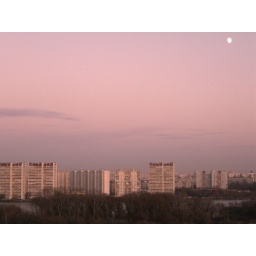
The pink sky in Moscow ...